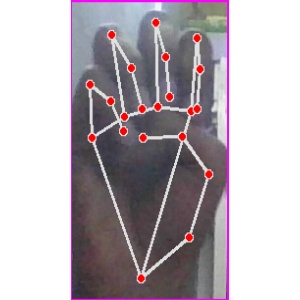
अक्षर: म